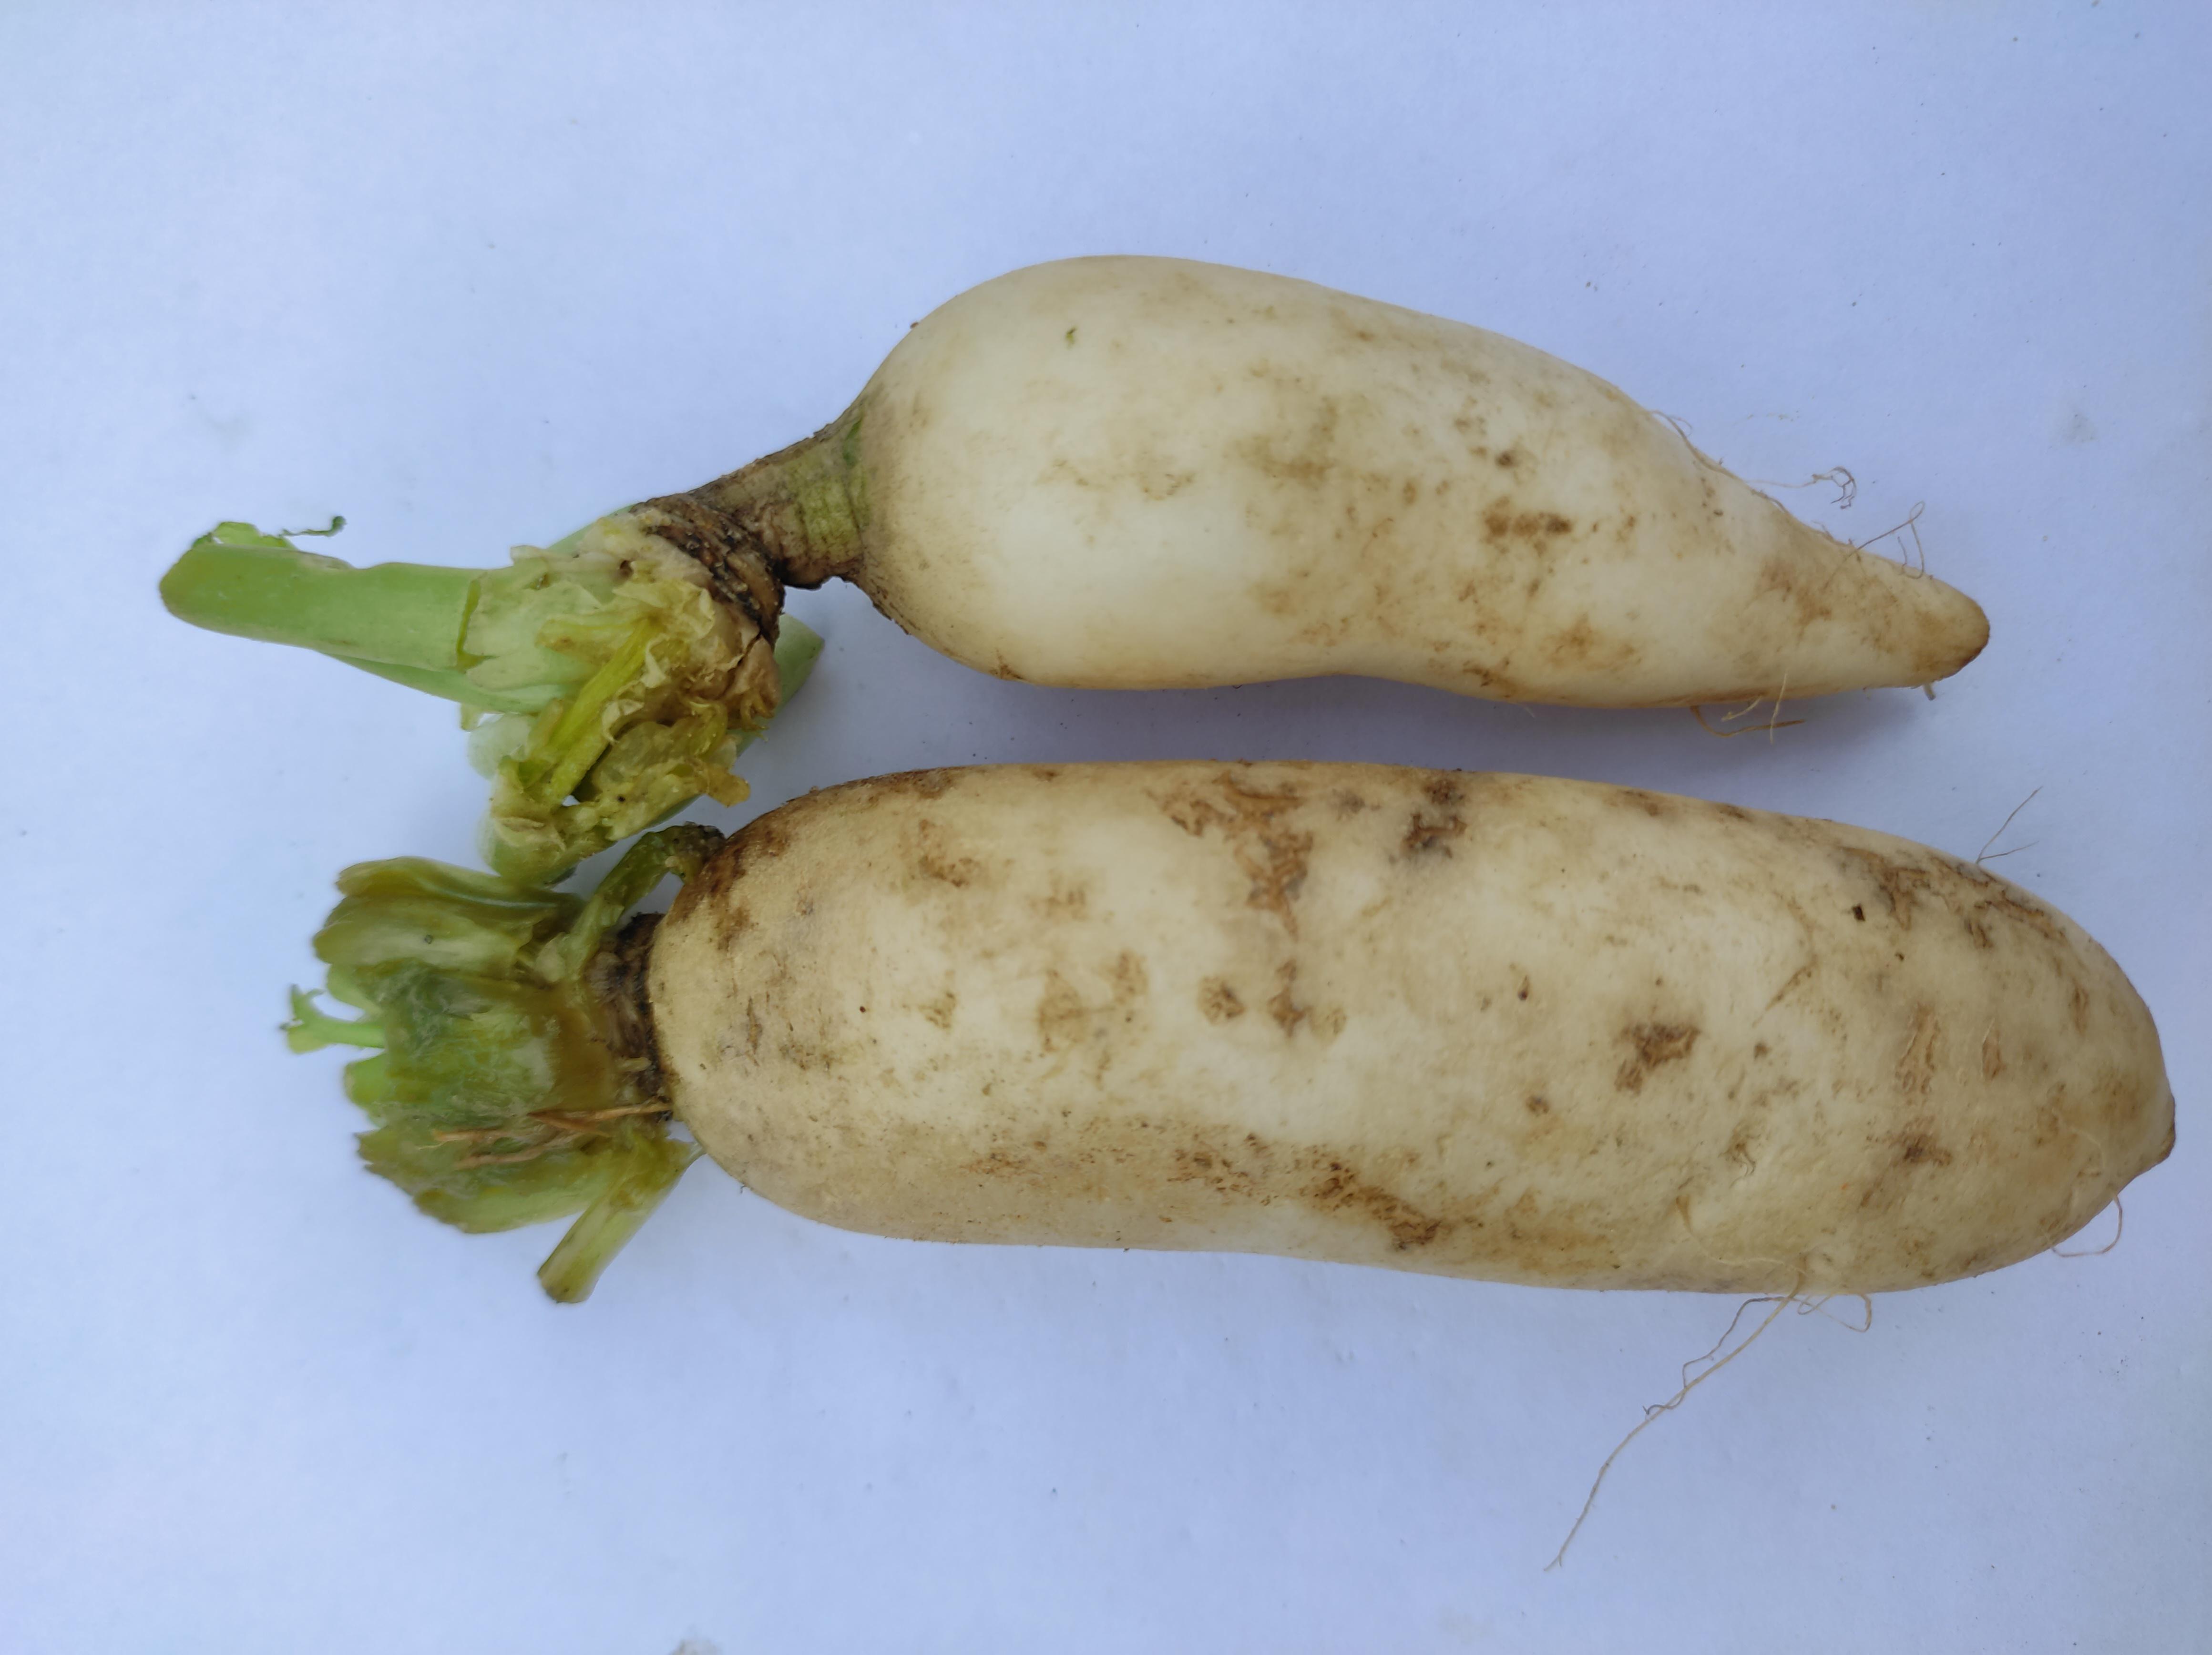
Label: Radish